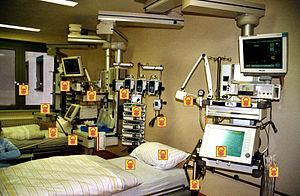
Une infection nosocomiale est une infection contractée dans un établissement de santé. Le terme « nosocomial » vient du grec ancien nosos, maladie et de komein soigner, qui forment le mot nosokomia, soins qu’on donne aux malades. Une infection est dite nosocomiale ou hospitalière, si elle est absente lors de l'admission du patient à l'hôpital et qu'elle se développe 48 heures au moins après l'admission ou un délai supérieur à la période d’incubation. Ce délai permet de distinguer une infection d'acquisition communautaire d'une infection nosocomiale. Ce critère ne doit pas être appliqué sans réflexion et il est recommandé d'apprécier, dans les cas douteux, la plausibilité du lien causal entre hospitalisation et infection.